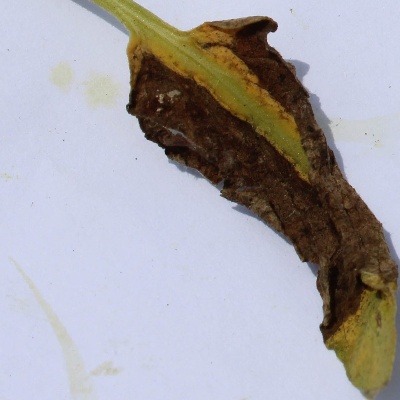
Crop: Tomato
Condition: leaf blight